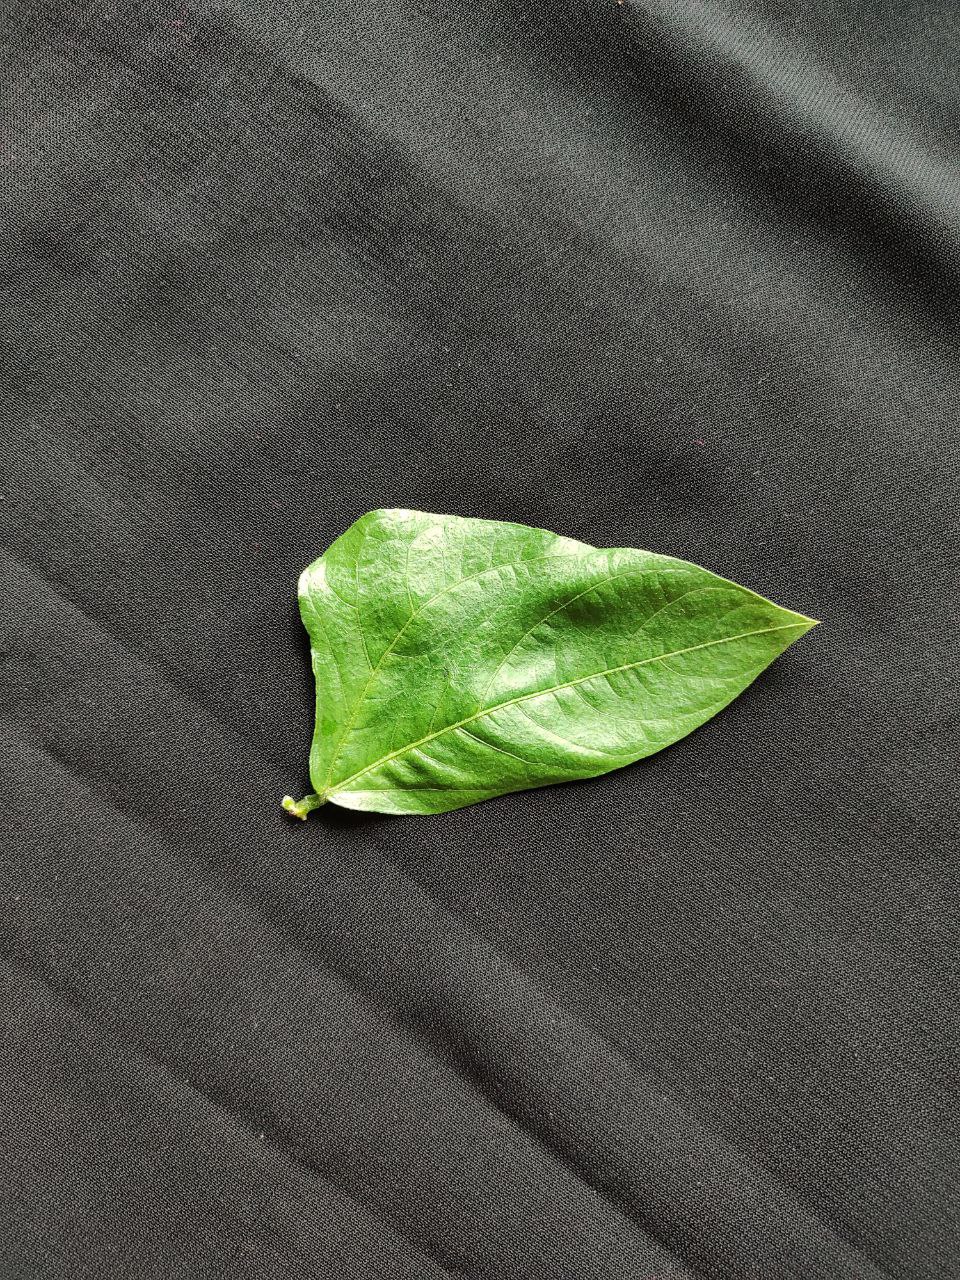
Crop: cowpea
Leaf condition: Fresh Leaf